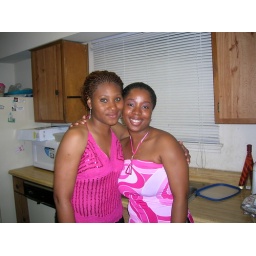
pretty girls in pink